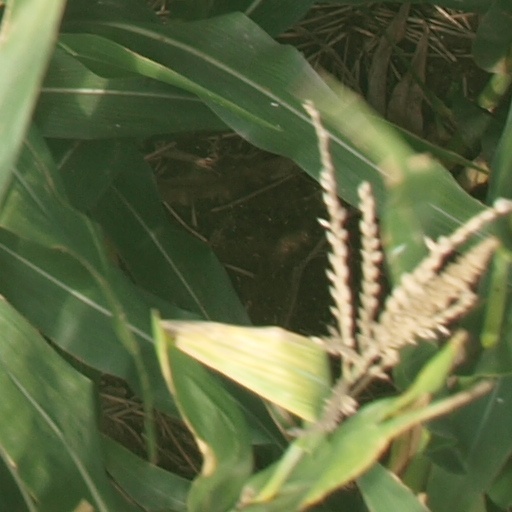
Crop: maize; corn